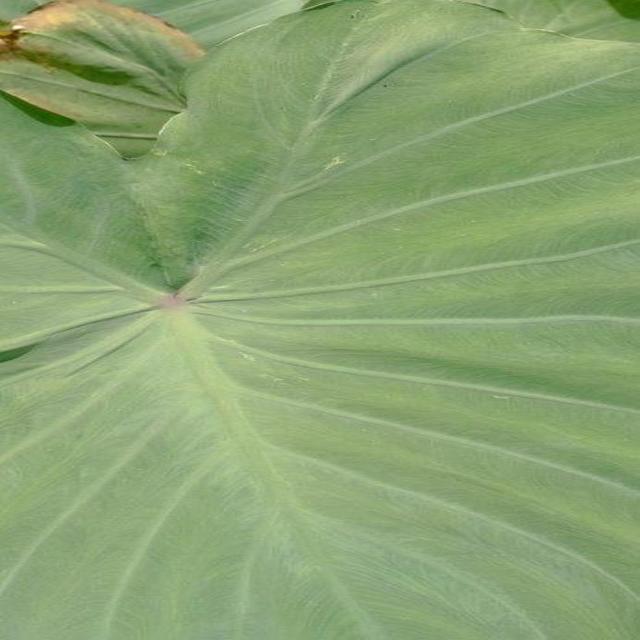
Label: Healthy